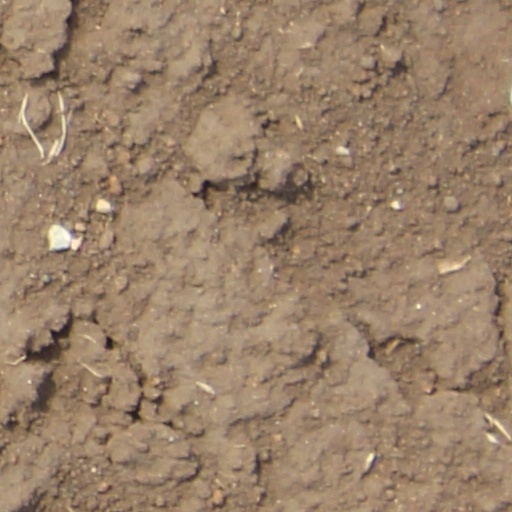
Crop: wheat